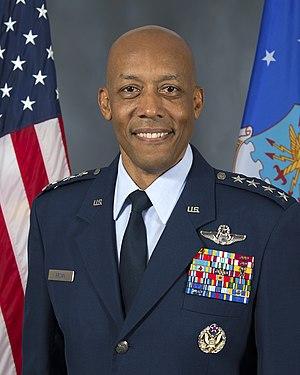
Le chef d'état-major de l'armée de la Force aérienne des États-Unis est un général 4 étoiles, subordonné direct du secrétaire à la Force aérienne. Il est membre du Joint Chiefs of Staff. Il est nommé par le président des États-Unis, sa nomination est ensuite validée par le Sénat.
Charles Q. Brown Jr., né en 1962, est un militaire américain. Il est général de l'United States Air Force.